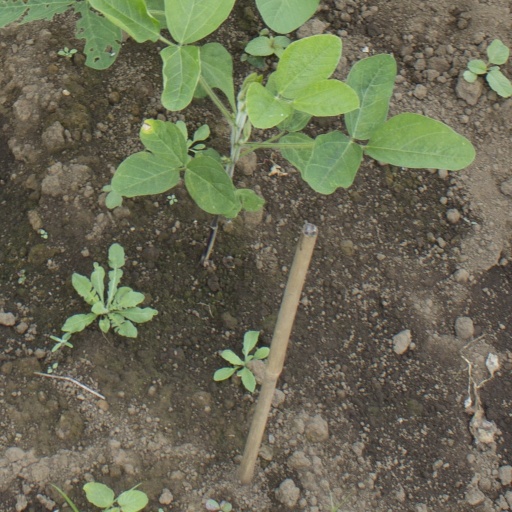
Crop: soybean